Moscow Conservatory

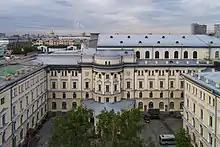
The Great Hall, the main performance auditorium

The Moscow Conservatory, also officially Tchaikovsky Moscow State Conservatory is a higher musical educational institution located in Moscow, Russia. It grants undergraduate and graduate degrees in musical performance and musical research. The conservatory offers various degrees including Bachelor of Music Performance, Master of Music and PhD in research.